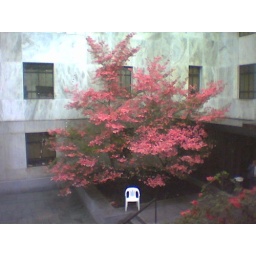
From Spring 2005...a flowering tree in a courtyard at the Oregon State. Capitol in Salem. (cell phone image)